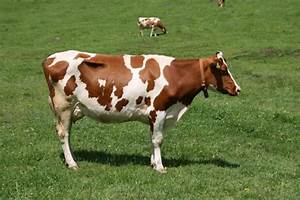
Label: cow